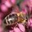
Label: bee